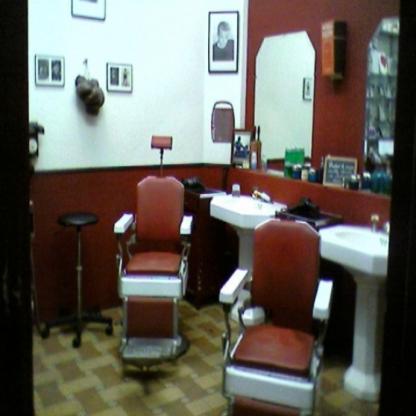
Scene: Indoor